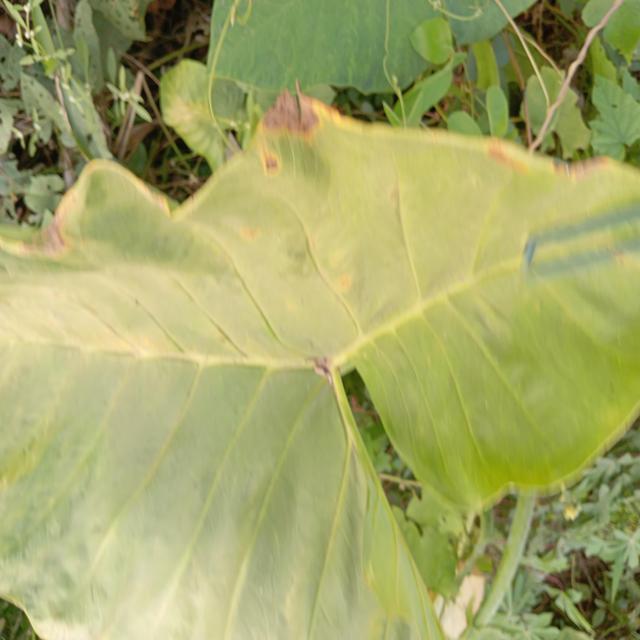
Label: Late_Blight